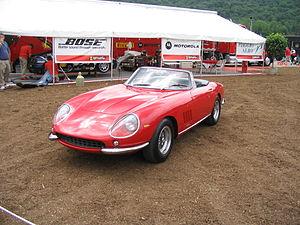
Les Ferrari 275 sont une série de voitures de Grand Tourisme et de course du constructeur italien Ferrari. Produites de 1964 à 1968, les Ferrari 275 remplacent les mythiques Ferrari 250, dont elles reprennent le moteur V12 dit "Colombo". Près de 970 exemplaires furent produits jusqu'au remplacement par la Ferrari 365.
Le North American Racing Team, ou NART, est une écurie de course automobile créée par l'importateur de Ferrari aux USA Luigi Chinetti, pour promouvoir la marque en Amérique du Nord à travers le succès en Grand Tourisme et en Endurance. L'écurie est créée en 1958, quand Chinetti a reçu le soutien de riches pilotes comme George Arents et Jan de Vroom.